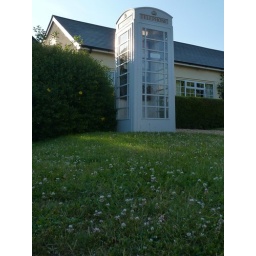
One of only three white phone boxes in England apparently...